African wild dog

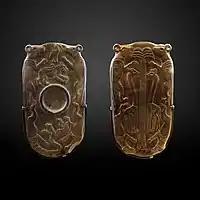
Cosmetic palette from the Naqada III period depicting African wild dogs, Louvre.

Populations in the Okavango Delta have been observed ‘rallying’ before setting out to hunt. Not every rally results in a departure, but departure becomes more likely when more individual dogs ‘sneeze’. These sneezes are characterized by a short, sharp exhale through the nostrils. When members of dominant mating pairs sneeze first, the group is much more likely to depart. If a dominant dog initiates, around three sneezes guarantee departure. When less dominant dogs sneeze first, if enough others also sneeze (about 10), then the group will go hunting. Researchers assert that wild dogs in Botswana "use a specific vocalization (the sneeze) along with a variable quorum response mechanism in the decision-making process [to go hunting at a particular moment]".